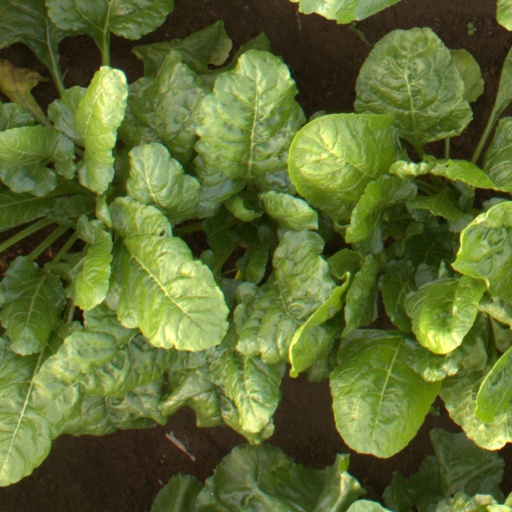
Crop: sugar beet